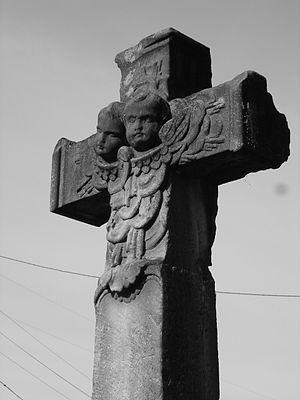
Inventaire des croix monumentales, oratoires et chapelles situées sur le territoire de la commune de Raon-l'Étape.